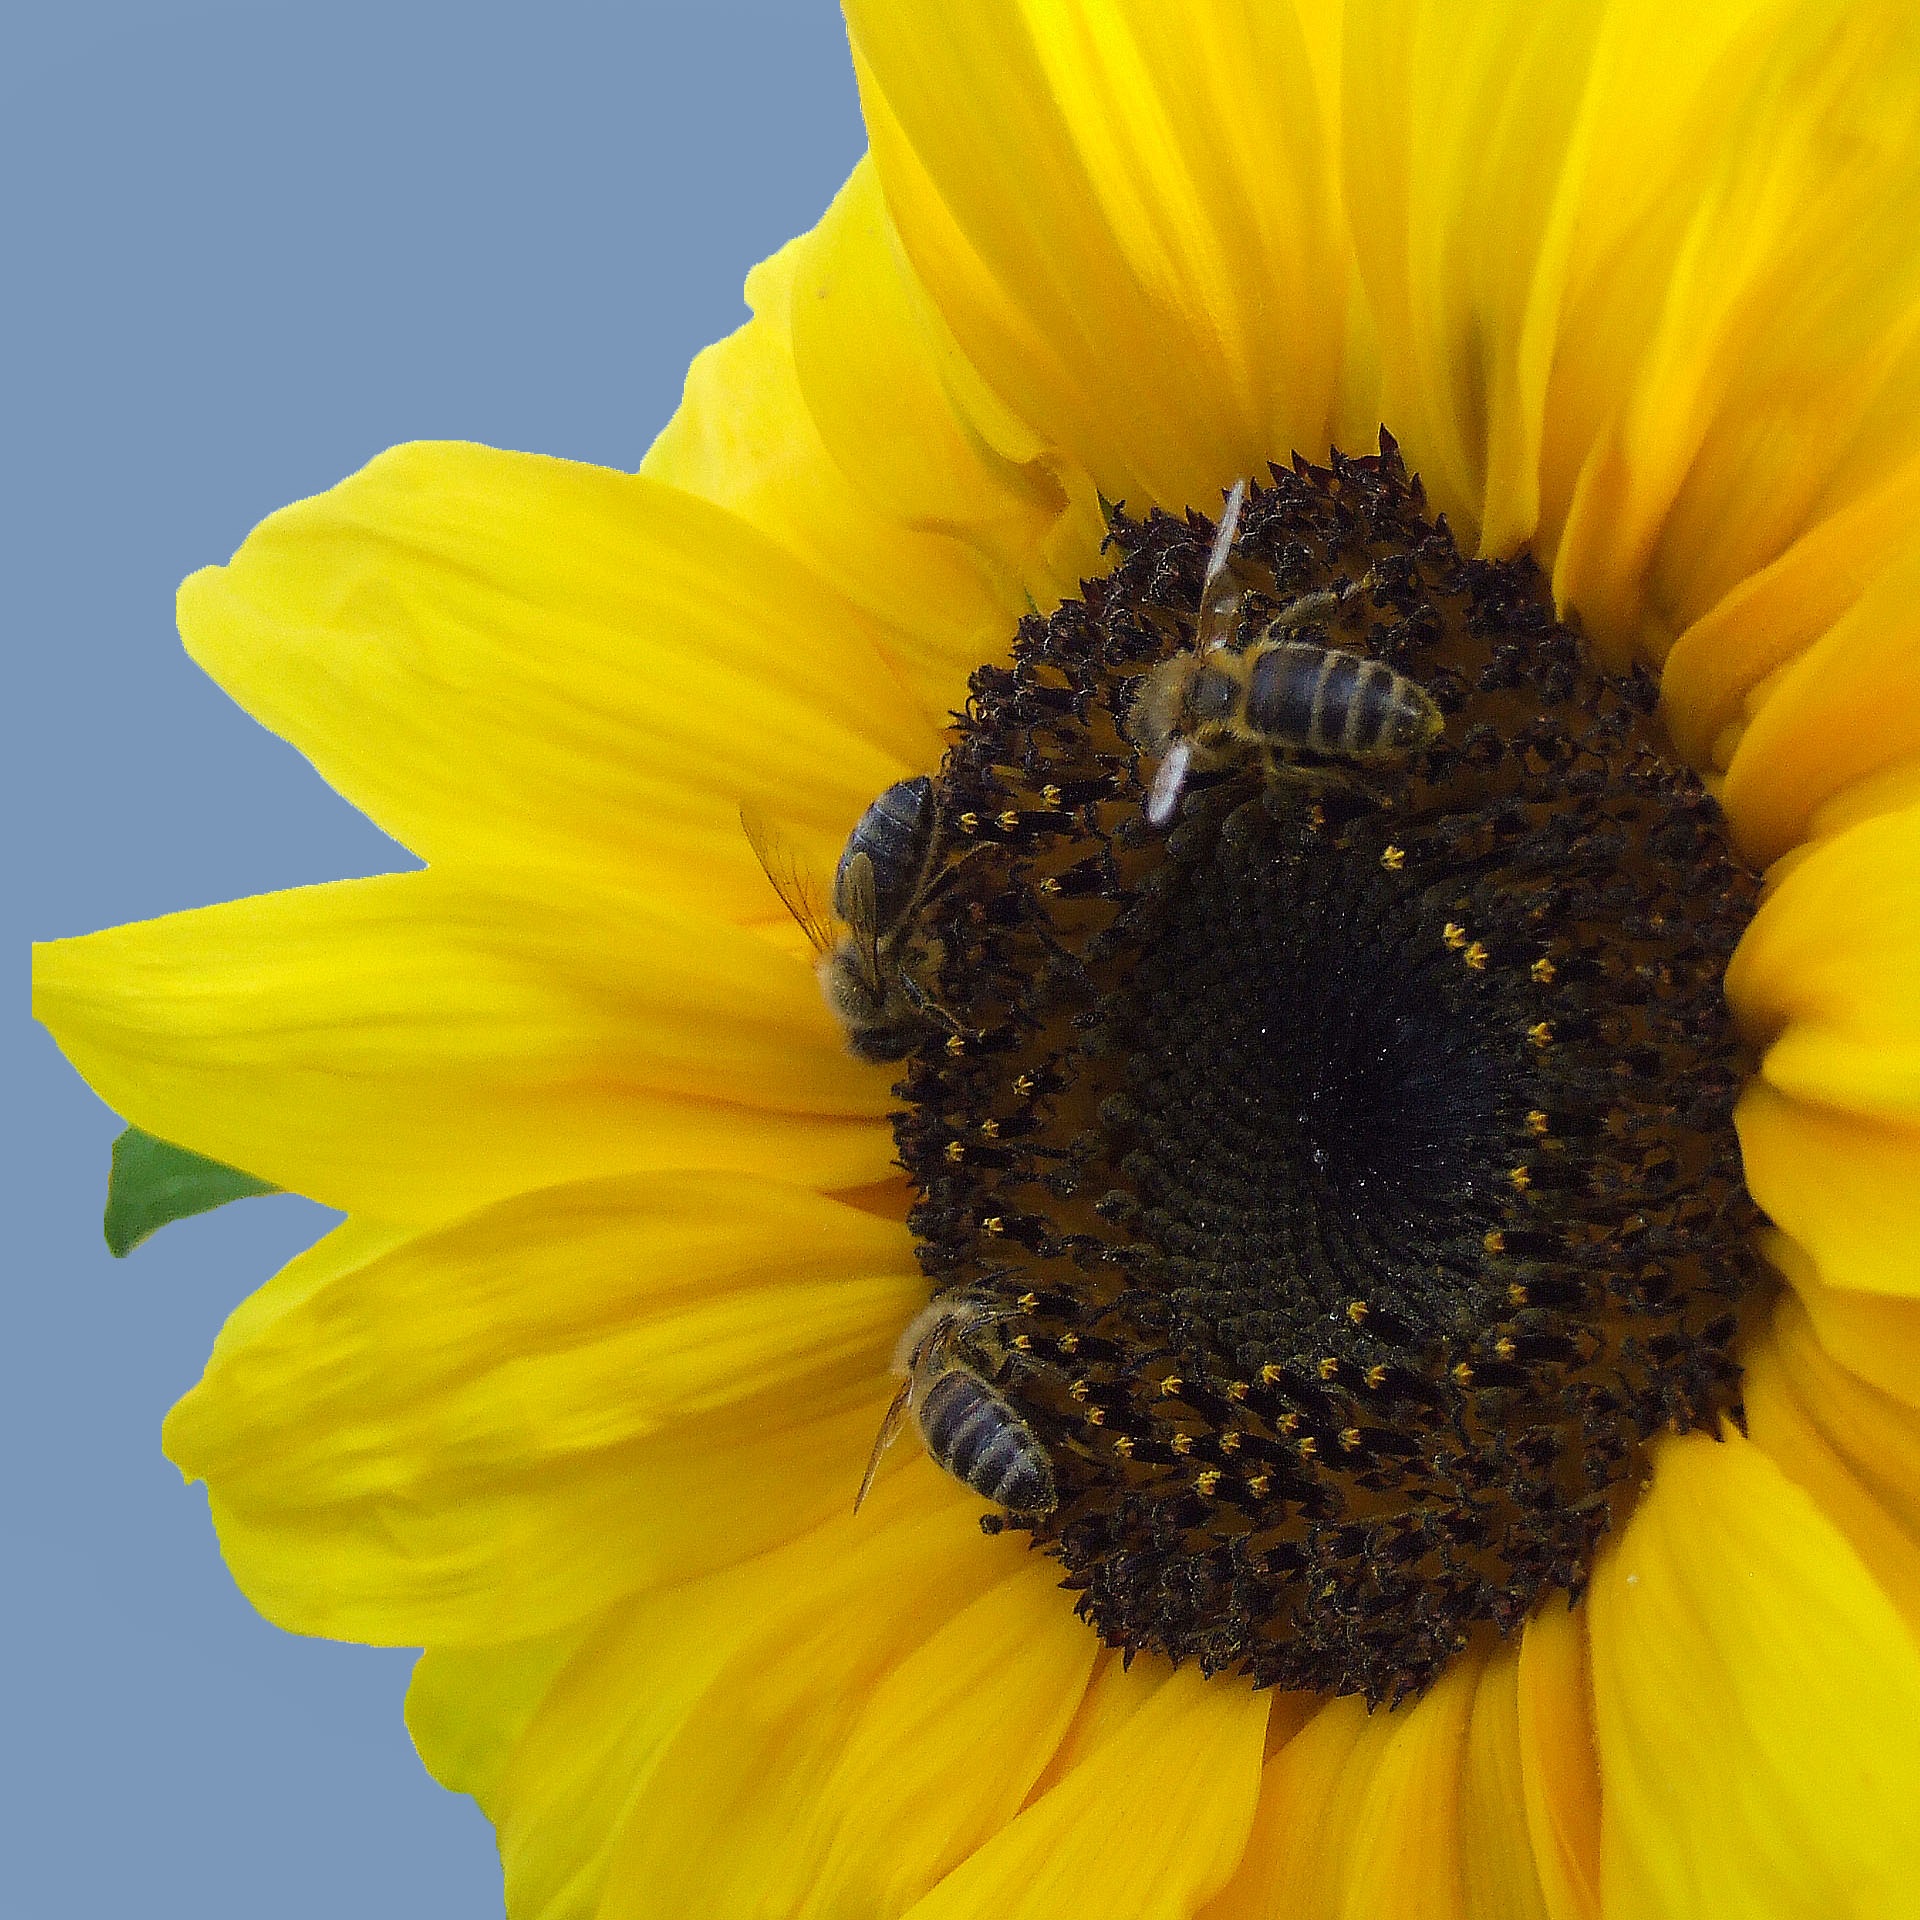
blossom, plant, flower, petal, bloom, pollen, produce, insect, yellow, flora, sunflower, close up, bright, bee, sun flower, vegetarian food, nectar, bees, macro photography, flowering plant, honey bee, daisy family, summer flower, sunflower seed, plant stem, land plant, membrane winged insect